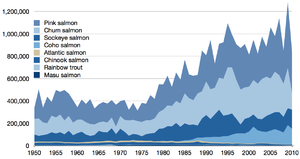
« Saumon » est un nom vernaculaire ambigu désignant chez les francophones plusieurs espèces de poissons de la famille des salmonidés :